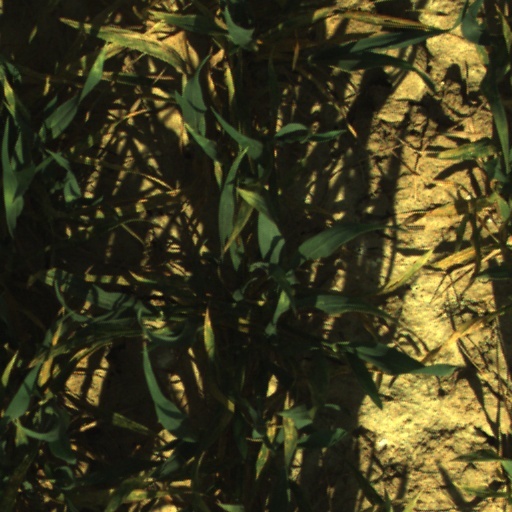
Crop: wheat